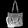
Label: Bag